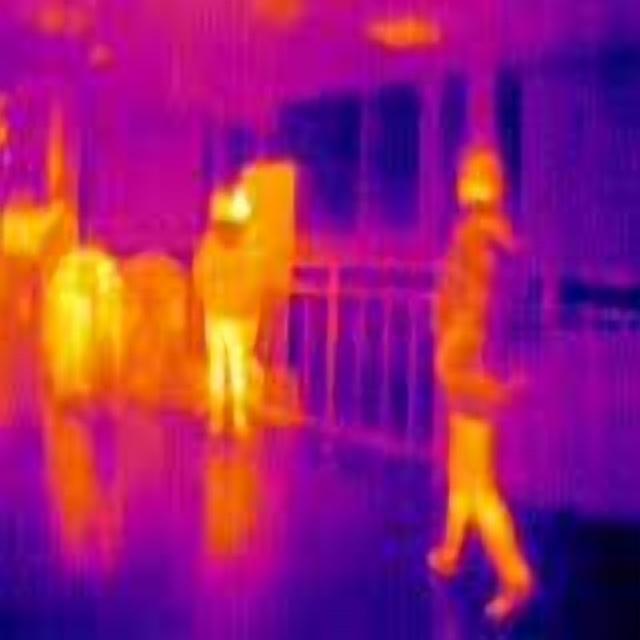
Detected objects:
label: person
label: person